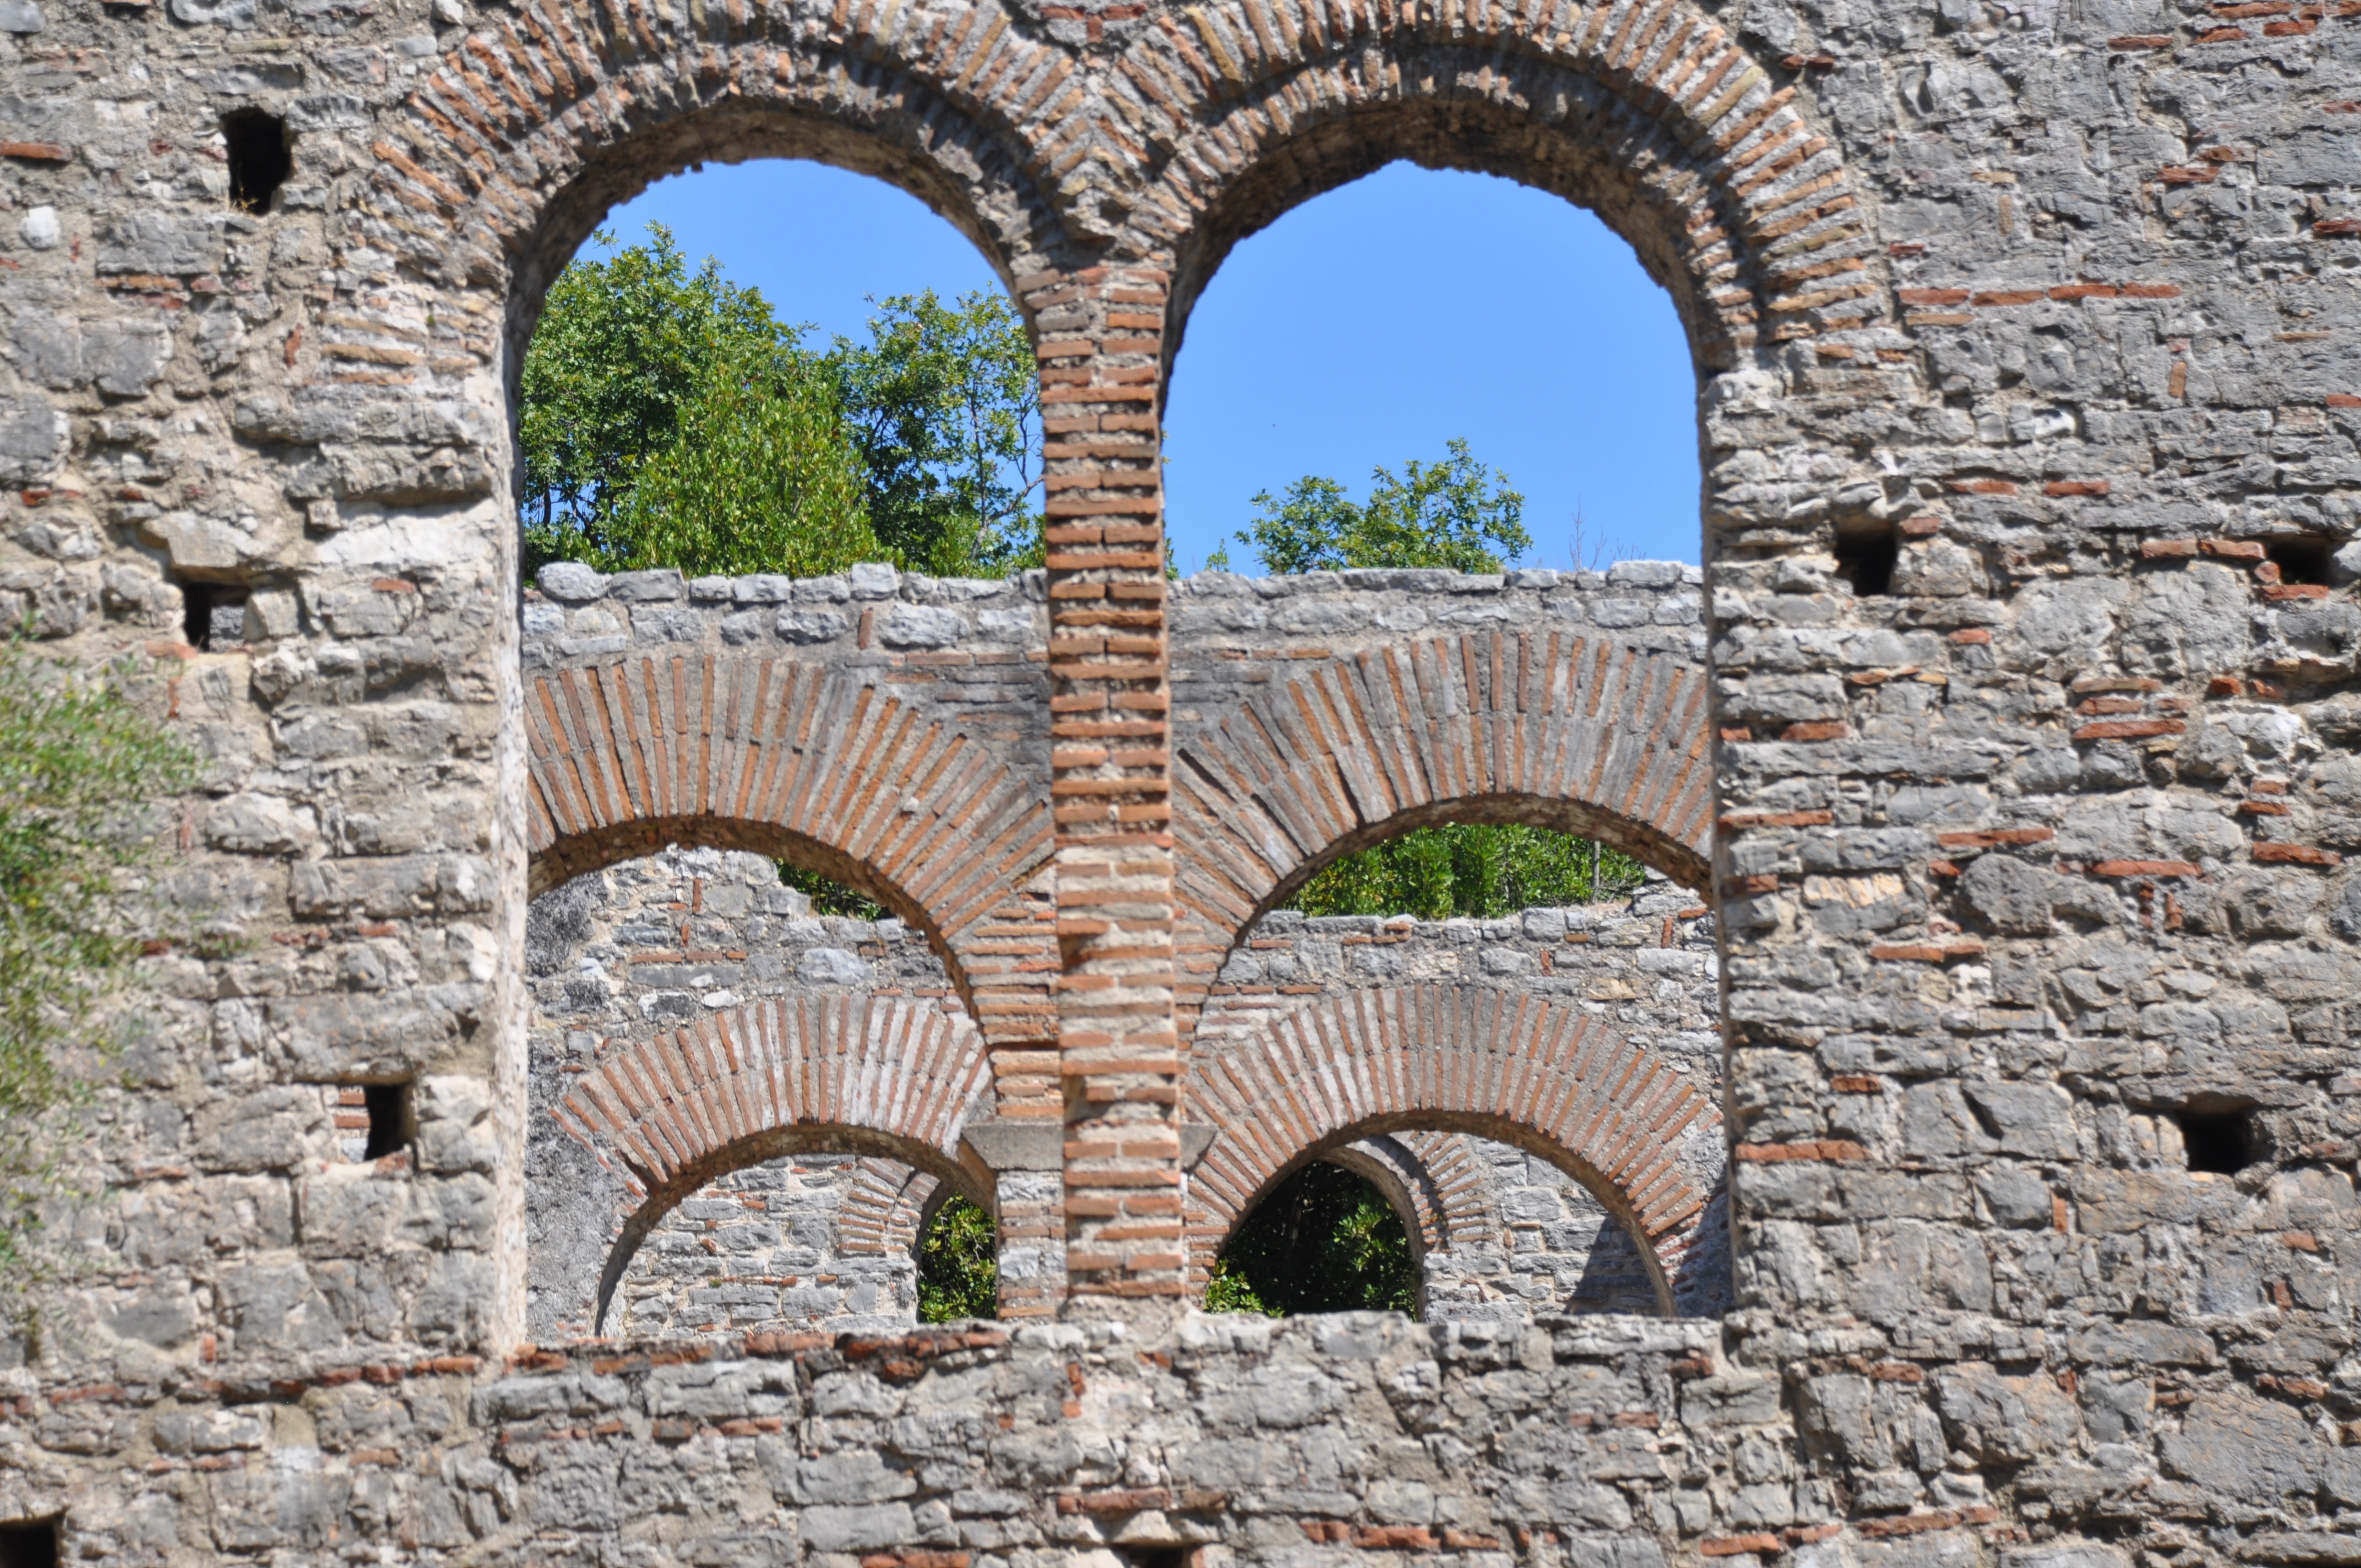
rock, architecture, building, old, wall, stone, arch, castle, ancient, landmark, tourism, ruins, monastery, archeology, roman, history, abbey, unesco, middle ages, albania, aqueduct, historic site, butrint, ancient history